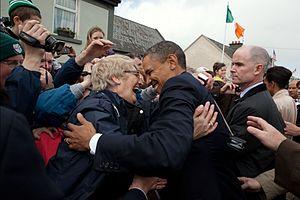
Moneygall est un village du comté d'Offaly, Irlande ayant une population de 298 habitants en 2006.